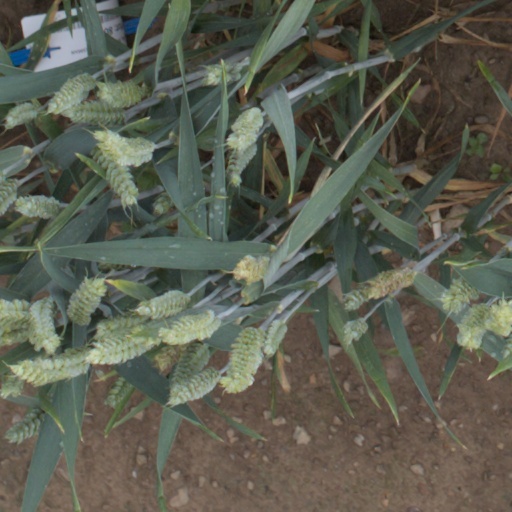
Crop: wheat